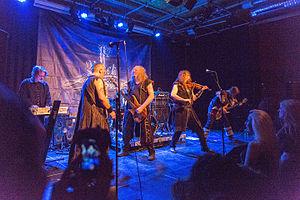
Black Messiah est un groupe de black metal symphonique et viking metal allemand, originaire de Gelsenkirchen, en Rhénanie-du-Nord-Westphalie. À ses débuts, Black Messiah se consacre au black metal traditionnel, puis évolue peu de temps après en direction du viking metal avec leur album Oath of a Warrior publié en 2005.